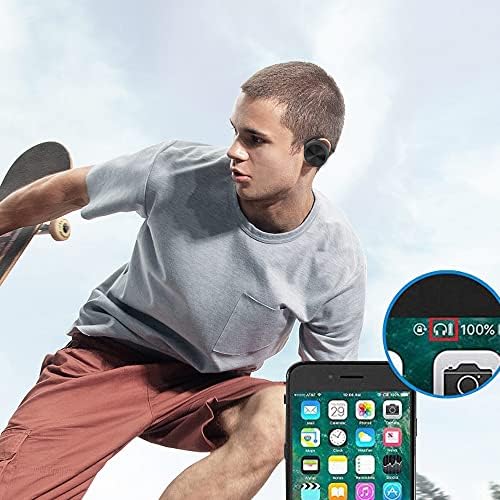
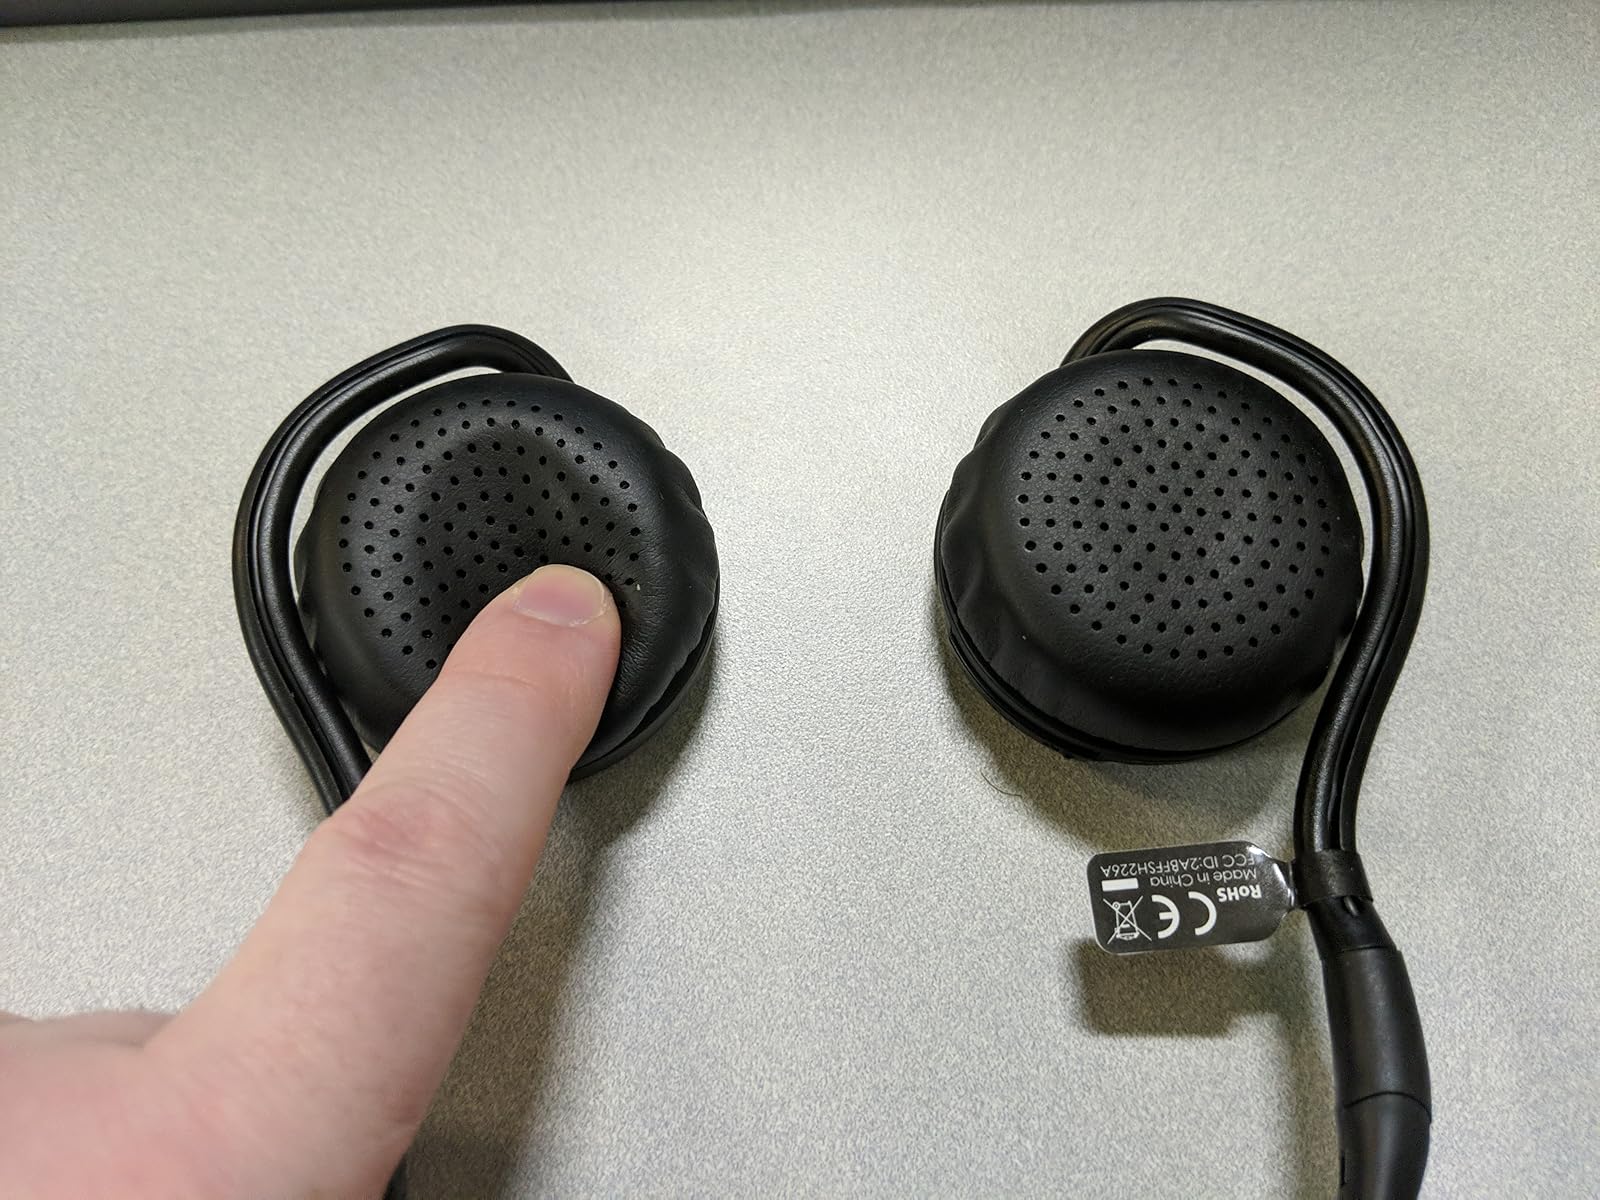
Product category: headphones
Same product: yes